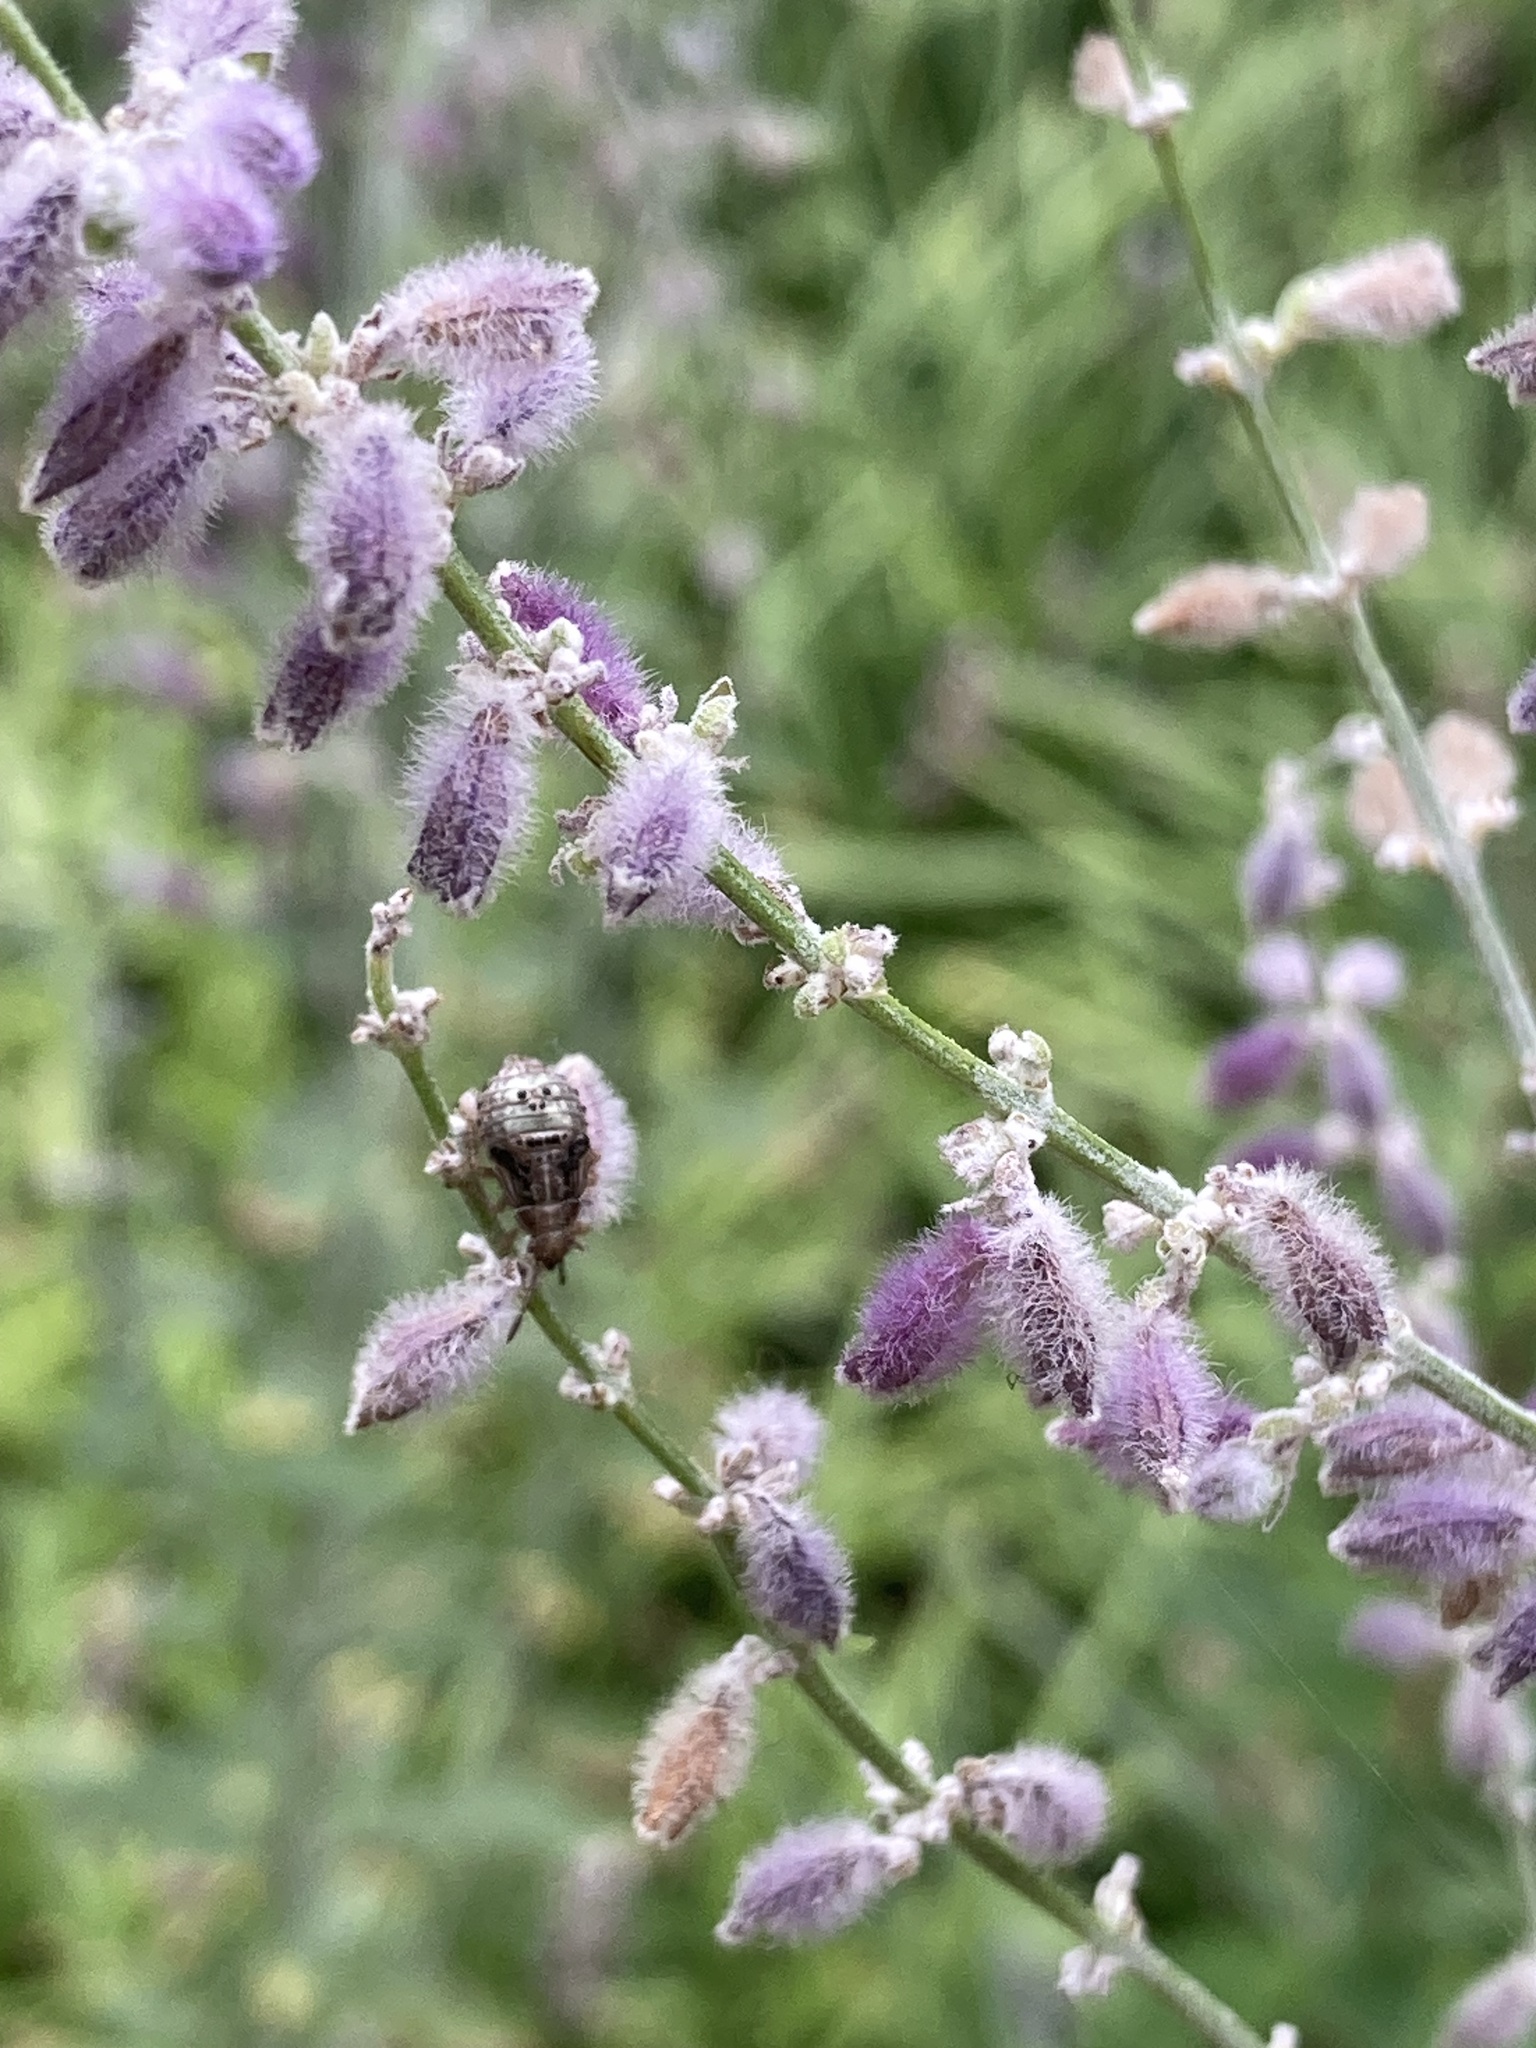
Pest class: lygus_bug